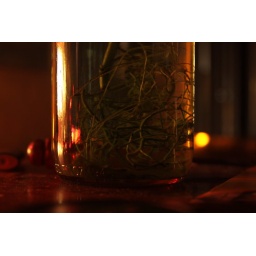
30/365. Sit's in an old glass bottle filled with water. 1/30/2010